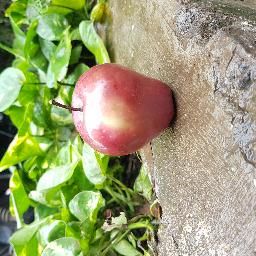
Fruit: Apple
Quality: Good